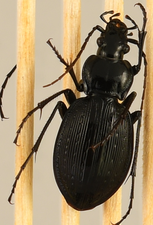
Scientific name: Carabus goryi
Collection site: Mountain Lake Biological Station NEON (MLBS), plot MLBS_011